The Spy (Cooper novel)

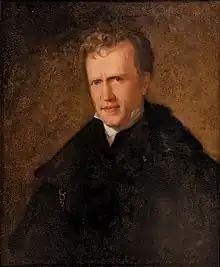
Cooper's chief rival in the early 1820s, John Neal

Harvey Birch, peddler and patriot, is a character remotely founded upon Enoch Crosby, a real spy who helped John Jay. The publisher H. L. Barnum stated that a gentleman of "good standing and respectability" and a personal friend of Cooper had claimed that the author himself told him of the inspiration. Barnum wrote of the connection in 1828 in his book "The Spy Unmasked; or, Memoirs of Enoch Crosby, Alias Harvey Birch, The Hero of Mr. Cooper's Tale of the Neutral Ground: Being an Authentic Account of the Secret Services Which He Rendered to his Country During the Revolutionary War (Taken from His Own Lips, in Short-Hand)". Cooper would again take up the subject of the American Revolution in his novel "" (1823–4), also inspired by historical figures.